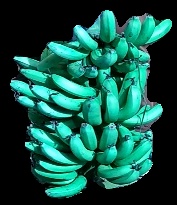
Variety: pachbale
Grade: grade3